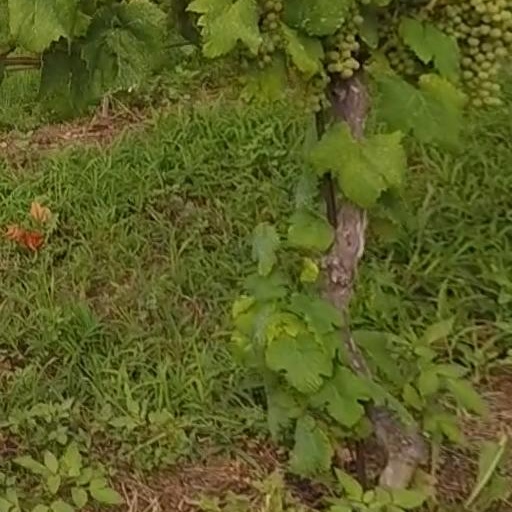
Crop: grape